Beaucaire, Gard

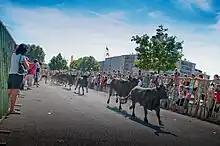
The releasing of the bulls in the streets of Beaucaire

Since 30 January 2014 Beaucaire has a multi-activity healthcare division with multi care professionals, a dental centre, opticians, and a hearing specialist.